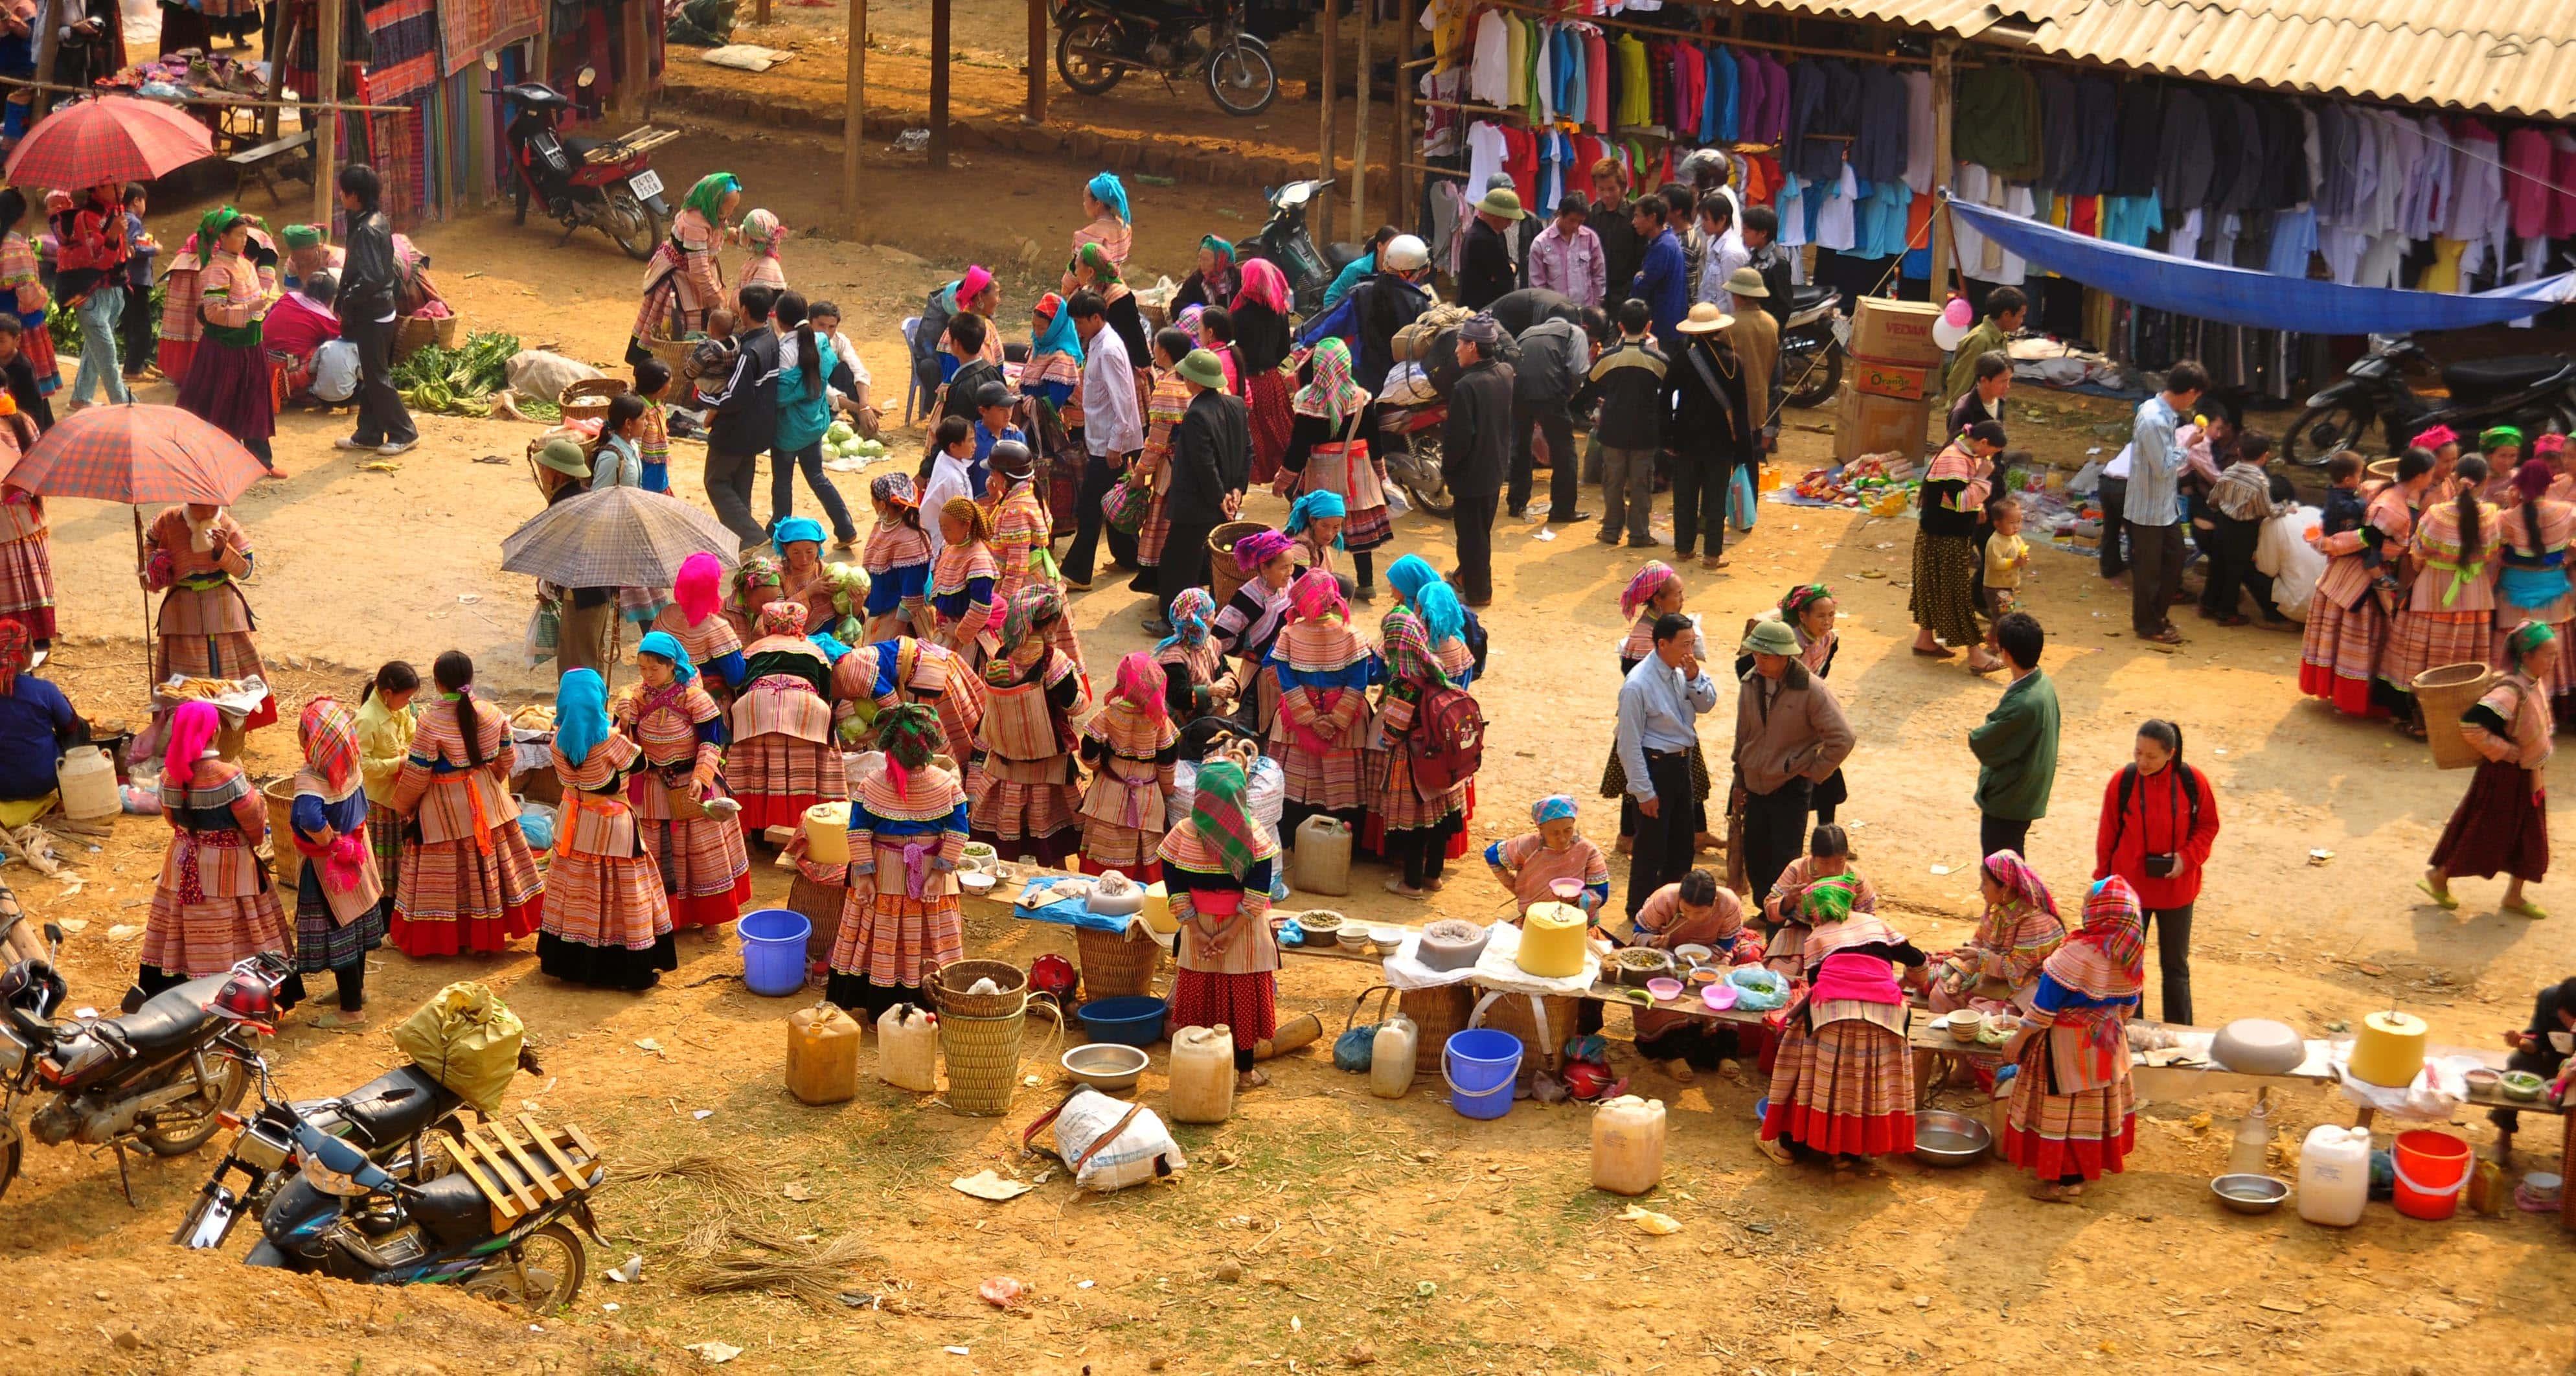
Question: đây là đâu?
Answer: đây là chợ